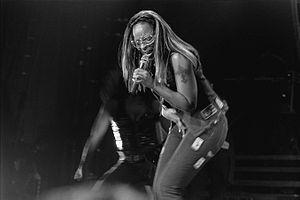
La culture du hip-hop est un mouvement ayant émergé dans les [[années 1960